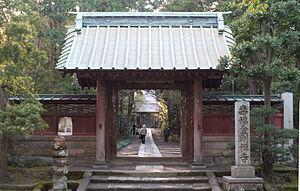
Le Jufuku-ji est un temple bouddhiste zen relevant de l'école Rinzai. Fondé en 1200 par le régent Hōjō Masako et le moine Eisai, c'est le plus vieux temple de la branche Rinzai Kencho-ji. Le temple est aussi l'un des gozan de Kamakura.